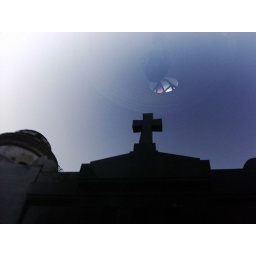
windows in the sky 6